Odorheiu Secuiesc

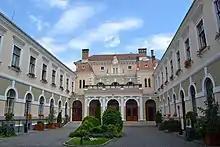
Inner courtyard of the Town Hall

The mayor of Odorheiu Secuiesc is István Szakács-Paál, elected in the 2024 Romanian local elections.